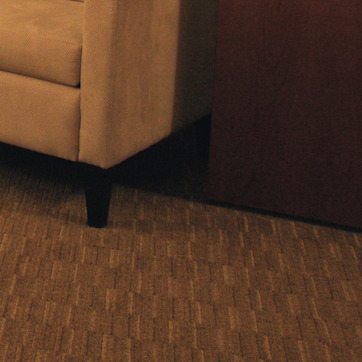
Material: carpet